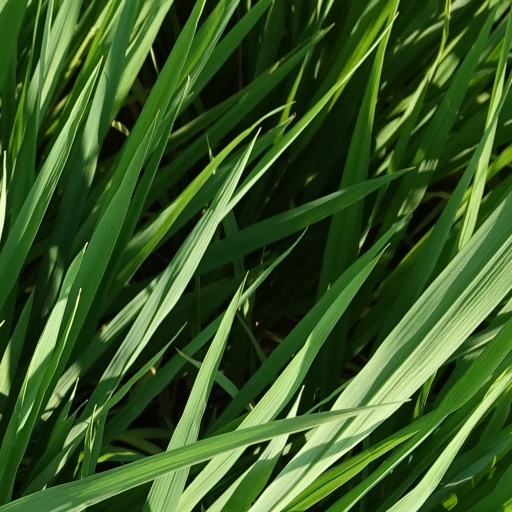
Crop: rice